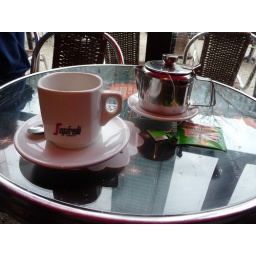
The orange and peach flower tea is brewing in the pot.